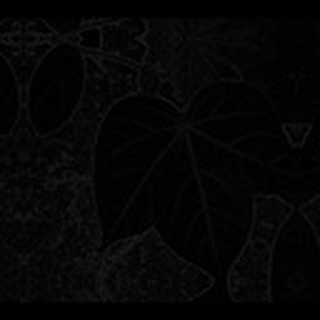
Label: healthy_cotton